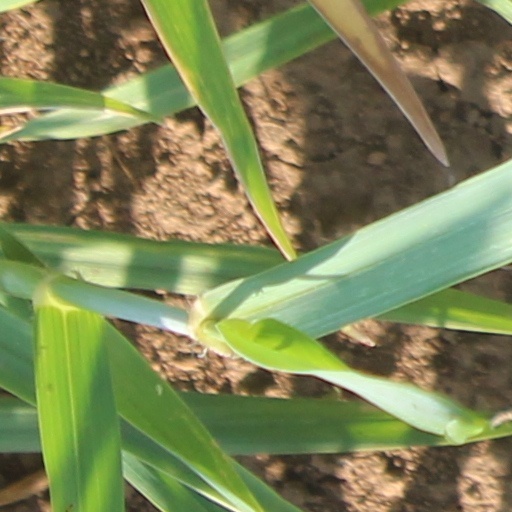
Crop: wheat